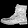
Label: Ankle boot